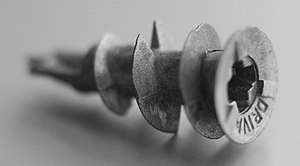
Skruedybel
Gipsdybel.
En skruedybel eller skruedyvel er en hul dybel som isættes et hul med formålet at fordele en skrues tryk, så skruen bedre forankres i fx en mur, grundet skruedyblens friktion og ydre fortanding med hullets inderside.